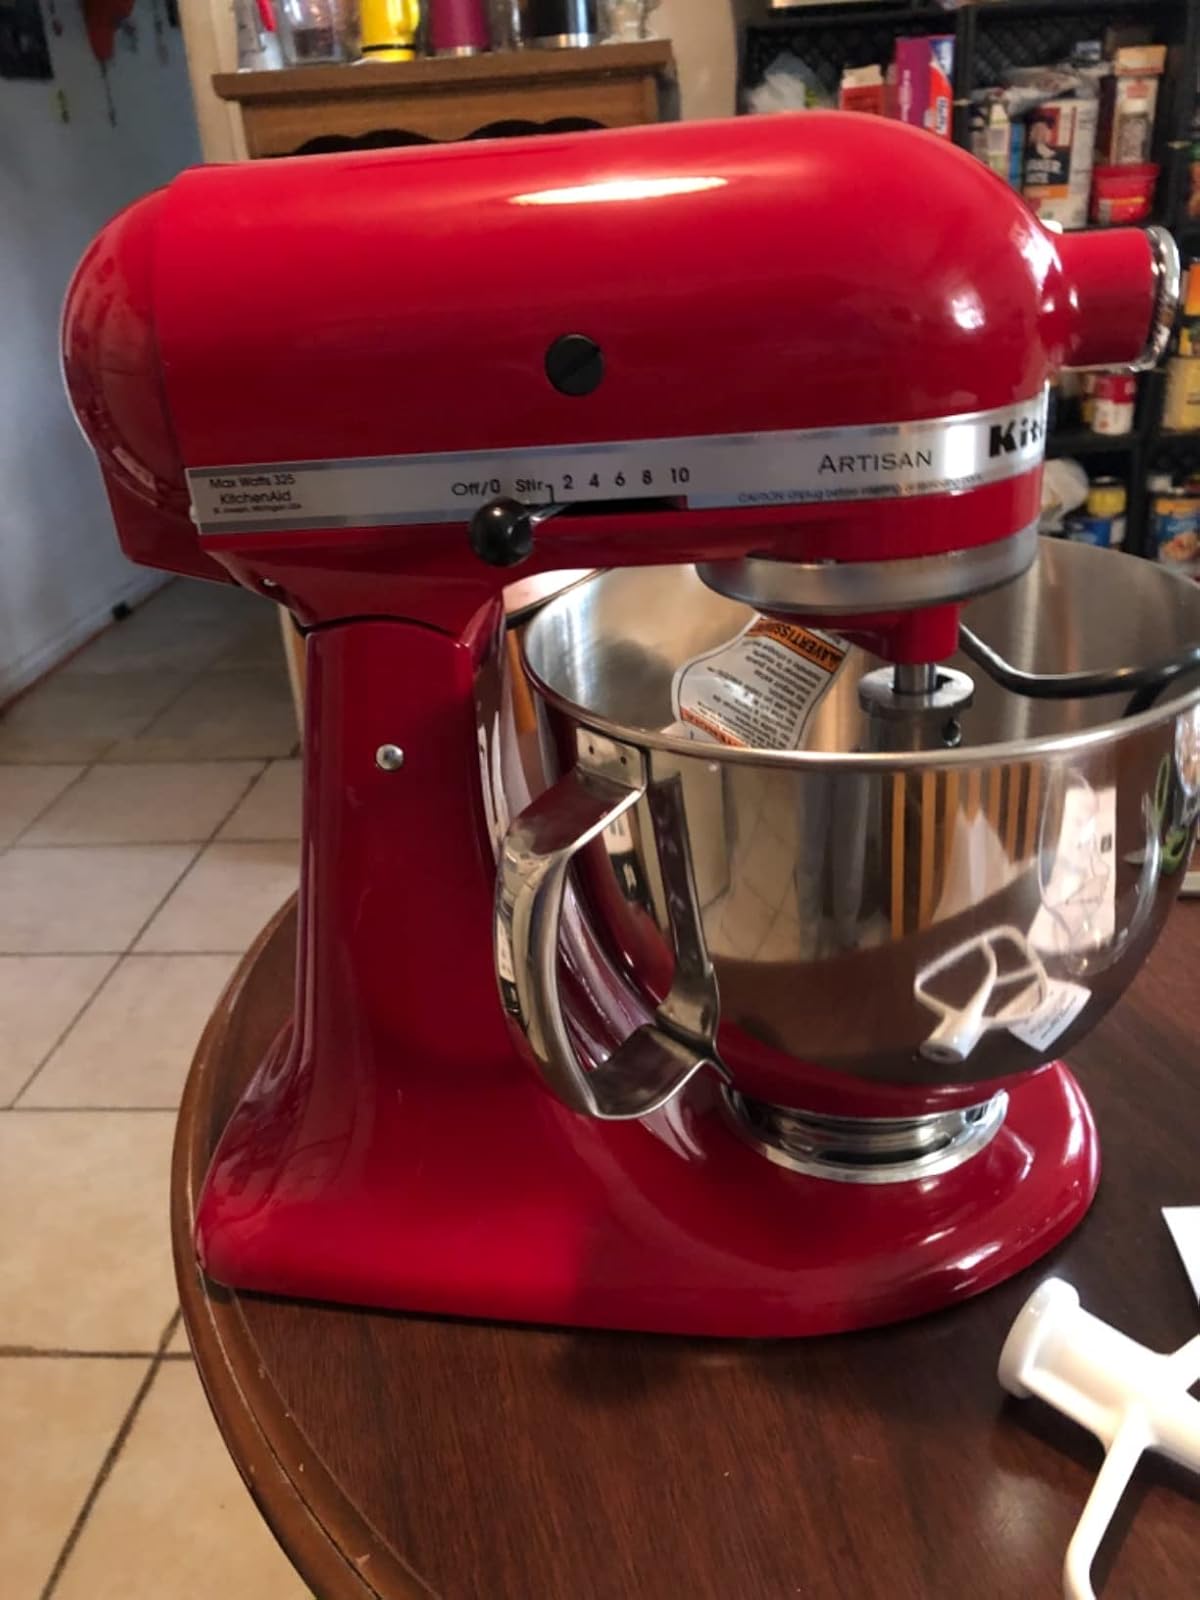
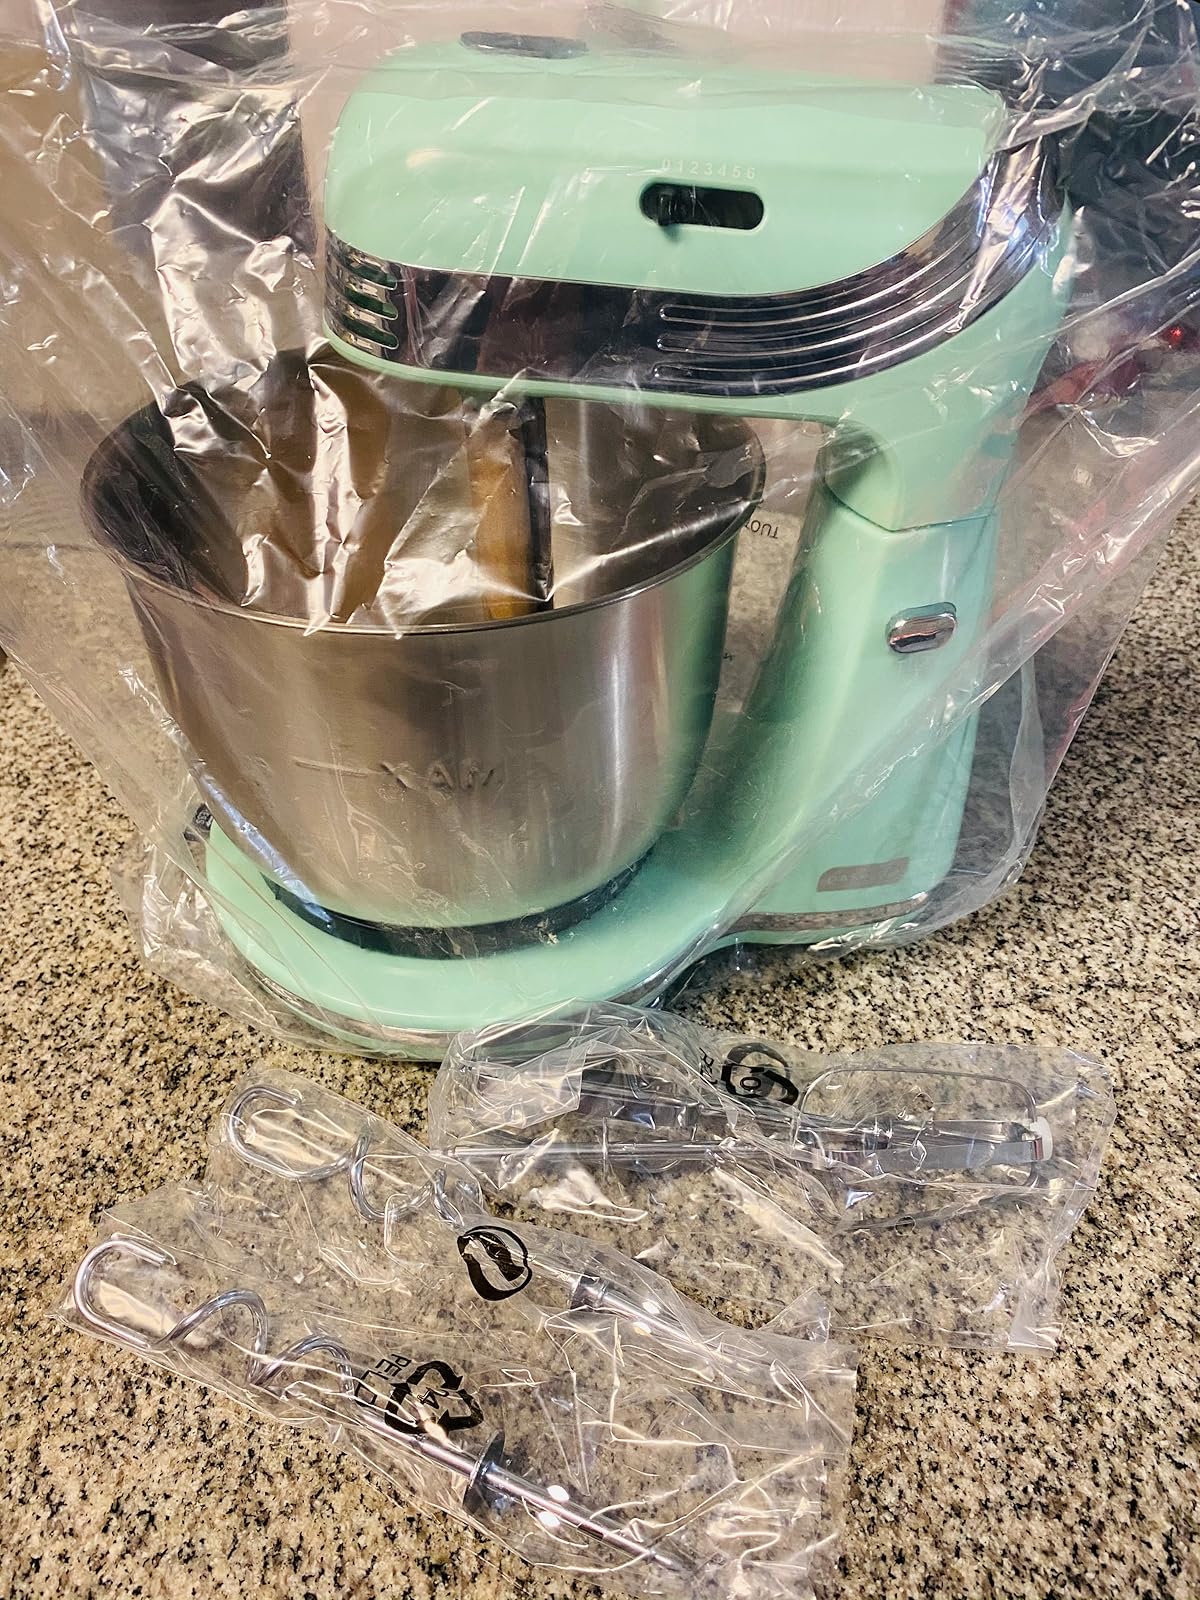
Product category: items_mixer
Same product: no